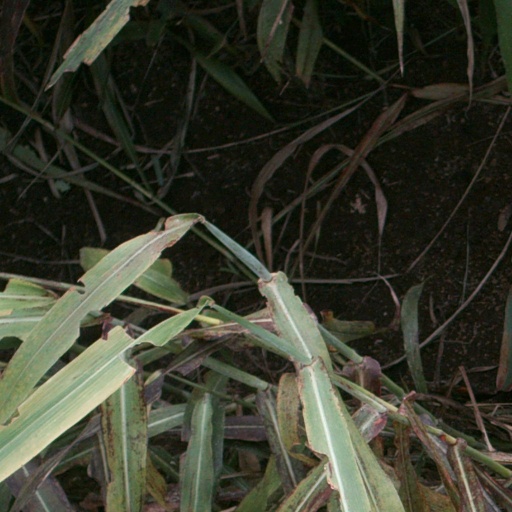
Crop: sorghum